ESA CAVES

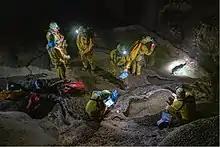
Astronauts looking for water and microbiological samples during CAVES

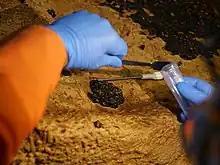
Microbiological sampling

The cave environment is an exceptional space analogue. It recreates on Earth many of the stressful conditions and specific characteristics encountered in long duration spaceflight, such as: